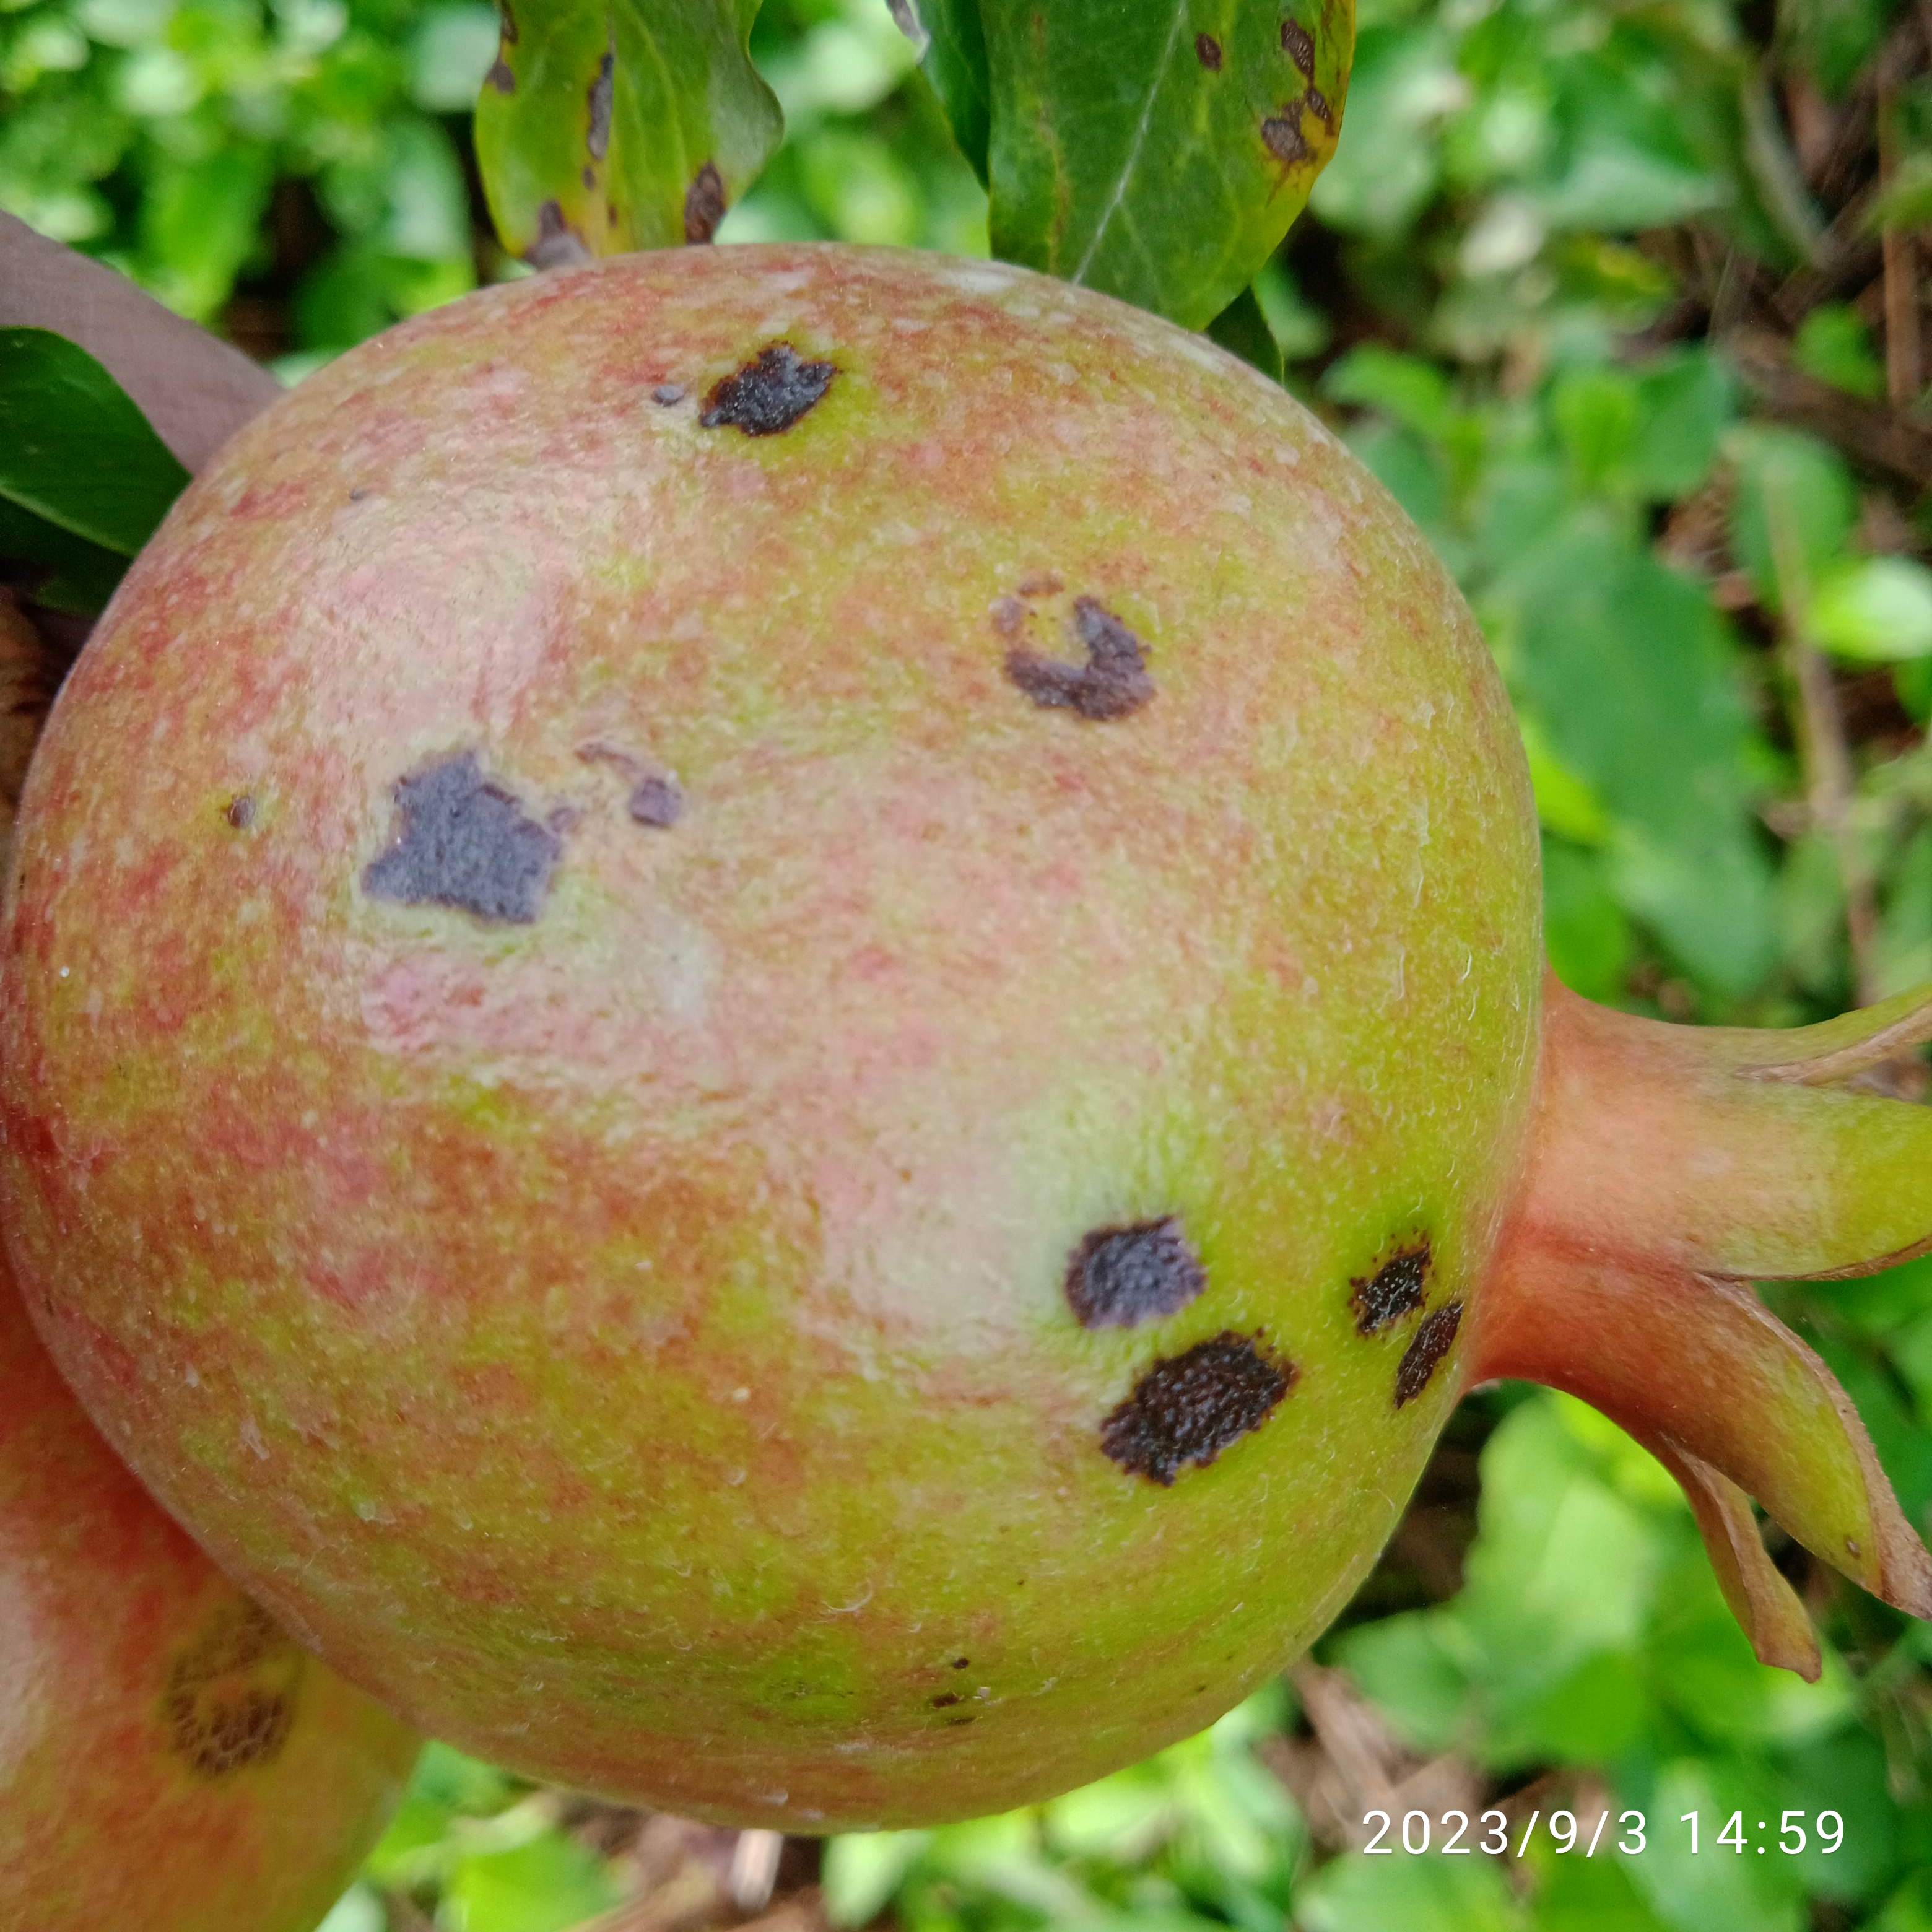
Label: Anthracnose